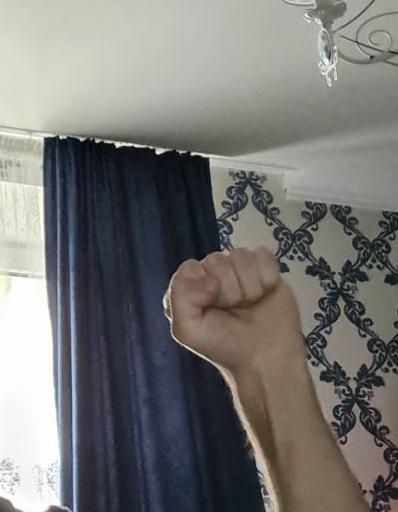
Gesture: fist